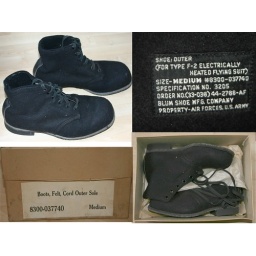
New in box felt boots for the F-2 electrically heated flying suit.